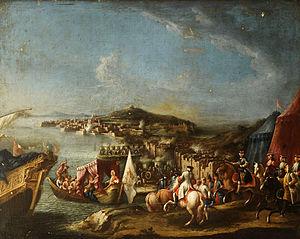
Charles III, né à Madrid le 20 janvier 1716 et décédé dans la même ville le 14 décembre 1788, est roi d'Espagne et des Indes de 1759 à 1788, à la mort de son demi-frère Ferdinand VI.
Le siège de Gaète est un évènement de la guerre de Succession de Pologne. Les Autrichiens retranchés à Gaète résistent pendant quatre mois aux troupes de Charles III d'Espagne à l'époque duc de Parme. Les Autrichiens finissent par être défaits le 6 août 1734 lorsque les Franco-Espagnols prennent la ville.
Un peintre de cour est un artiste qui peint pour les membres des familles royales ou des familles de la noblesse, parfois avec un salaire fixe et à une condition d'exclusivité où l'artiste ne doit pas entreprendre d'autres activités. Surtout à la fin du Moyen Âge, ils sont souvent titulaires de la charge de gentilhomme de la Chambre. Outre leur rémunération, ils reçoivent habituellement un titre officiel et souvent une pension à vie, même si les arrangements sont très variables. Pour l'artiste, une nomination à la cour a l'avantage de le libérer des restrictions des guildes de peintre locales, bien qu'au Moyen Âge et à la Renaissance, ils soient aussi souvent amenés à faire des travaux décoratifs dans les palais et à créer des œuvres temporaires pour des divertissements et des expositions de cour. Certains artistes, comme Jan van Eyck ou Diego Velázquez, sont utilisés dans d'autres capacités à la cour en tant que diplomates, fonctionnaires ou administrateurs